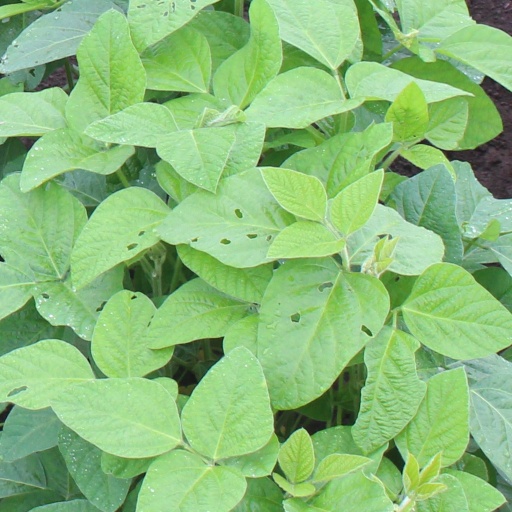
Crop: soybean